Fukuivenator

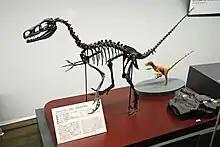
Older dromaeosaur-like skeleton reconstruction

Because of the long neck and the heterodont unserrated teeth, the probably foremost of which had flattened outer ends, the describing authors suggested that "Fukuivenator" was no longer a pure carnivore but had adapted itself to a herbivorous or at least omnivorous diet.